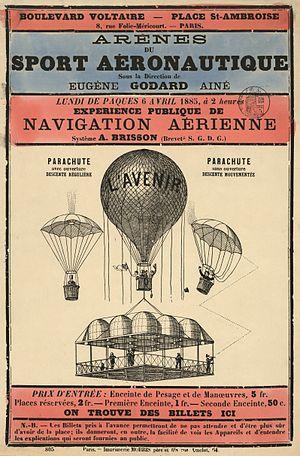
Eugène Godard est un célèbre aéronaute français, né à Clichy le 26 août 1827, mort à Bruxelles en 1890.